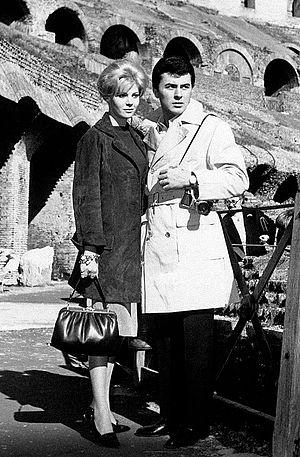
Miss Univers 1958, est la 7ᵉ édition du concours de Miss Univers a lieu en juillet 1958, au Long Beach Municipal Auditorium, à Long Beach, Californie, États-Unis